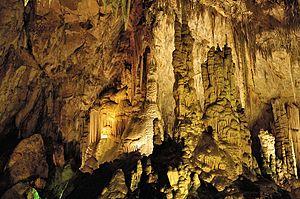
Les Grandes Canalettes, Villefranche-de-Conflent
Les grottes des Canalettes sont un ensemble de grottes situées à Corneilla-de-Conflent dans les Pyrénées-Orientales. Il comprend notamment la grotte de Fuilla, la grotte des Canalettes, la grotte des Grandes Canalettes, la Cova Bastera et la grotte de Villefranche.